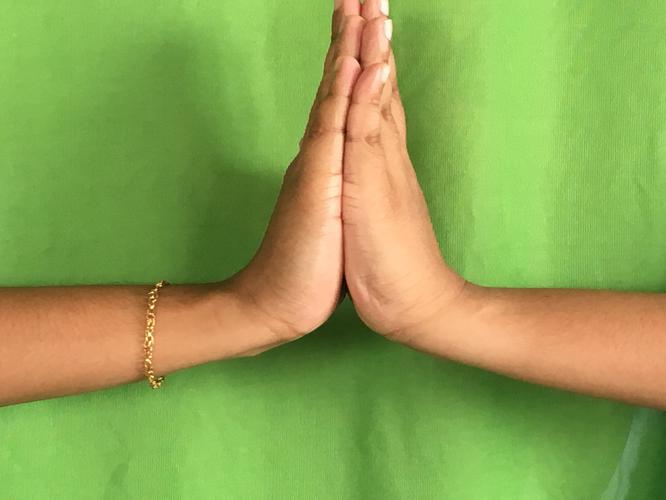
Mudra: Anjali
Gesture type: double_hand